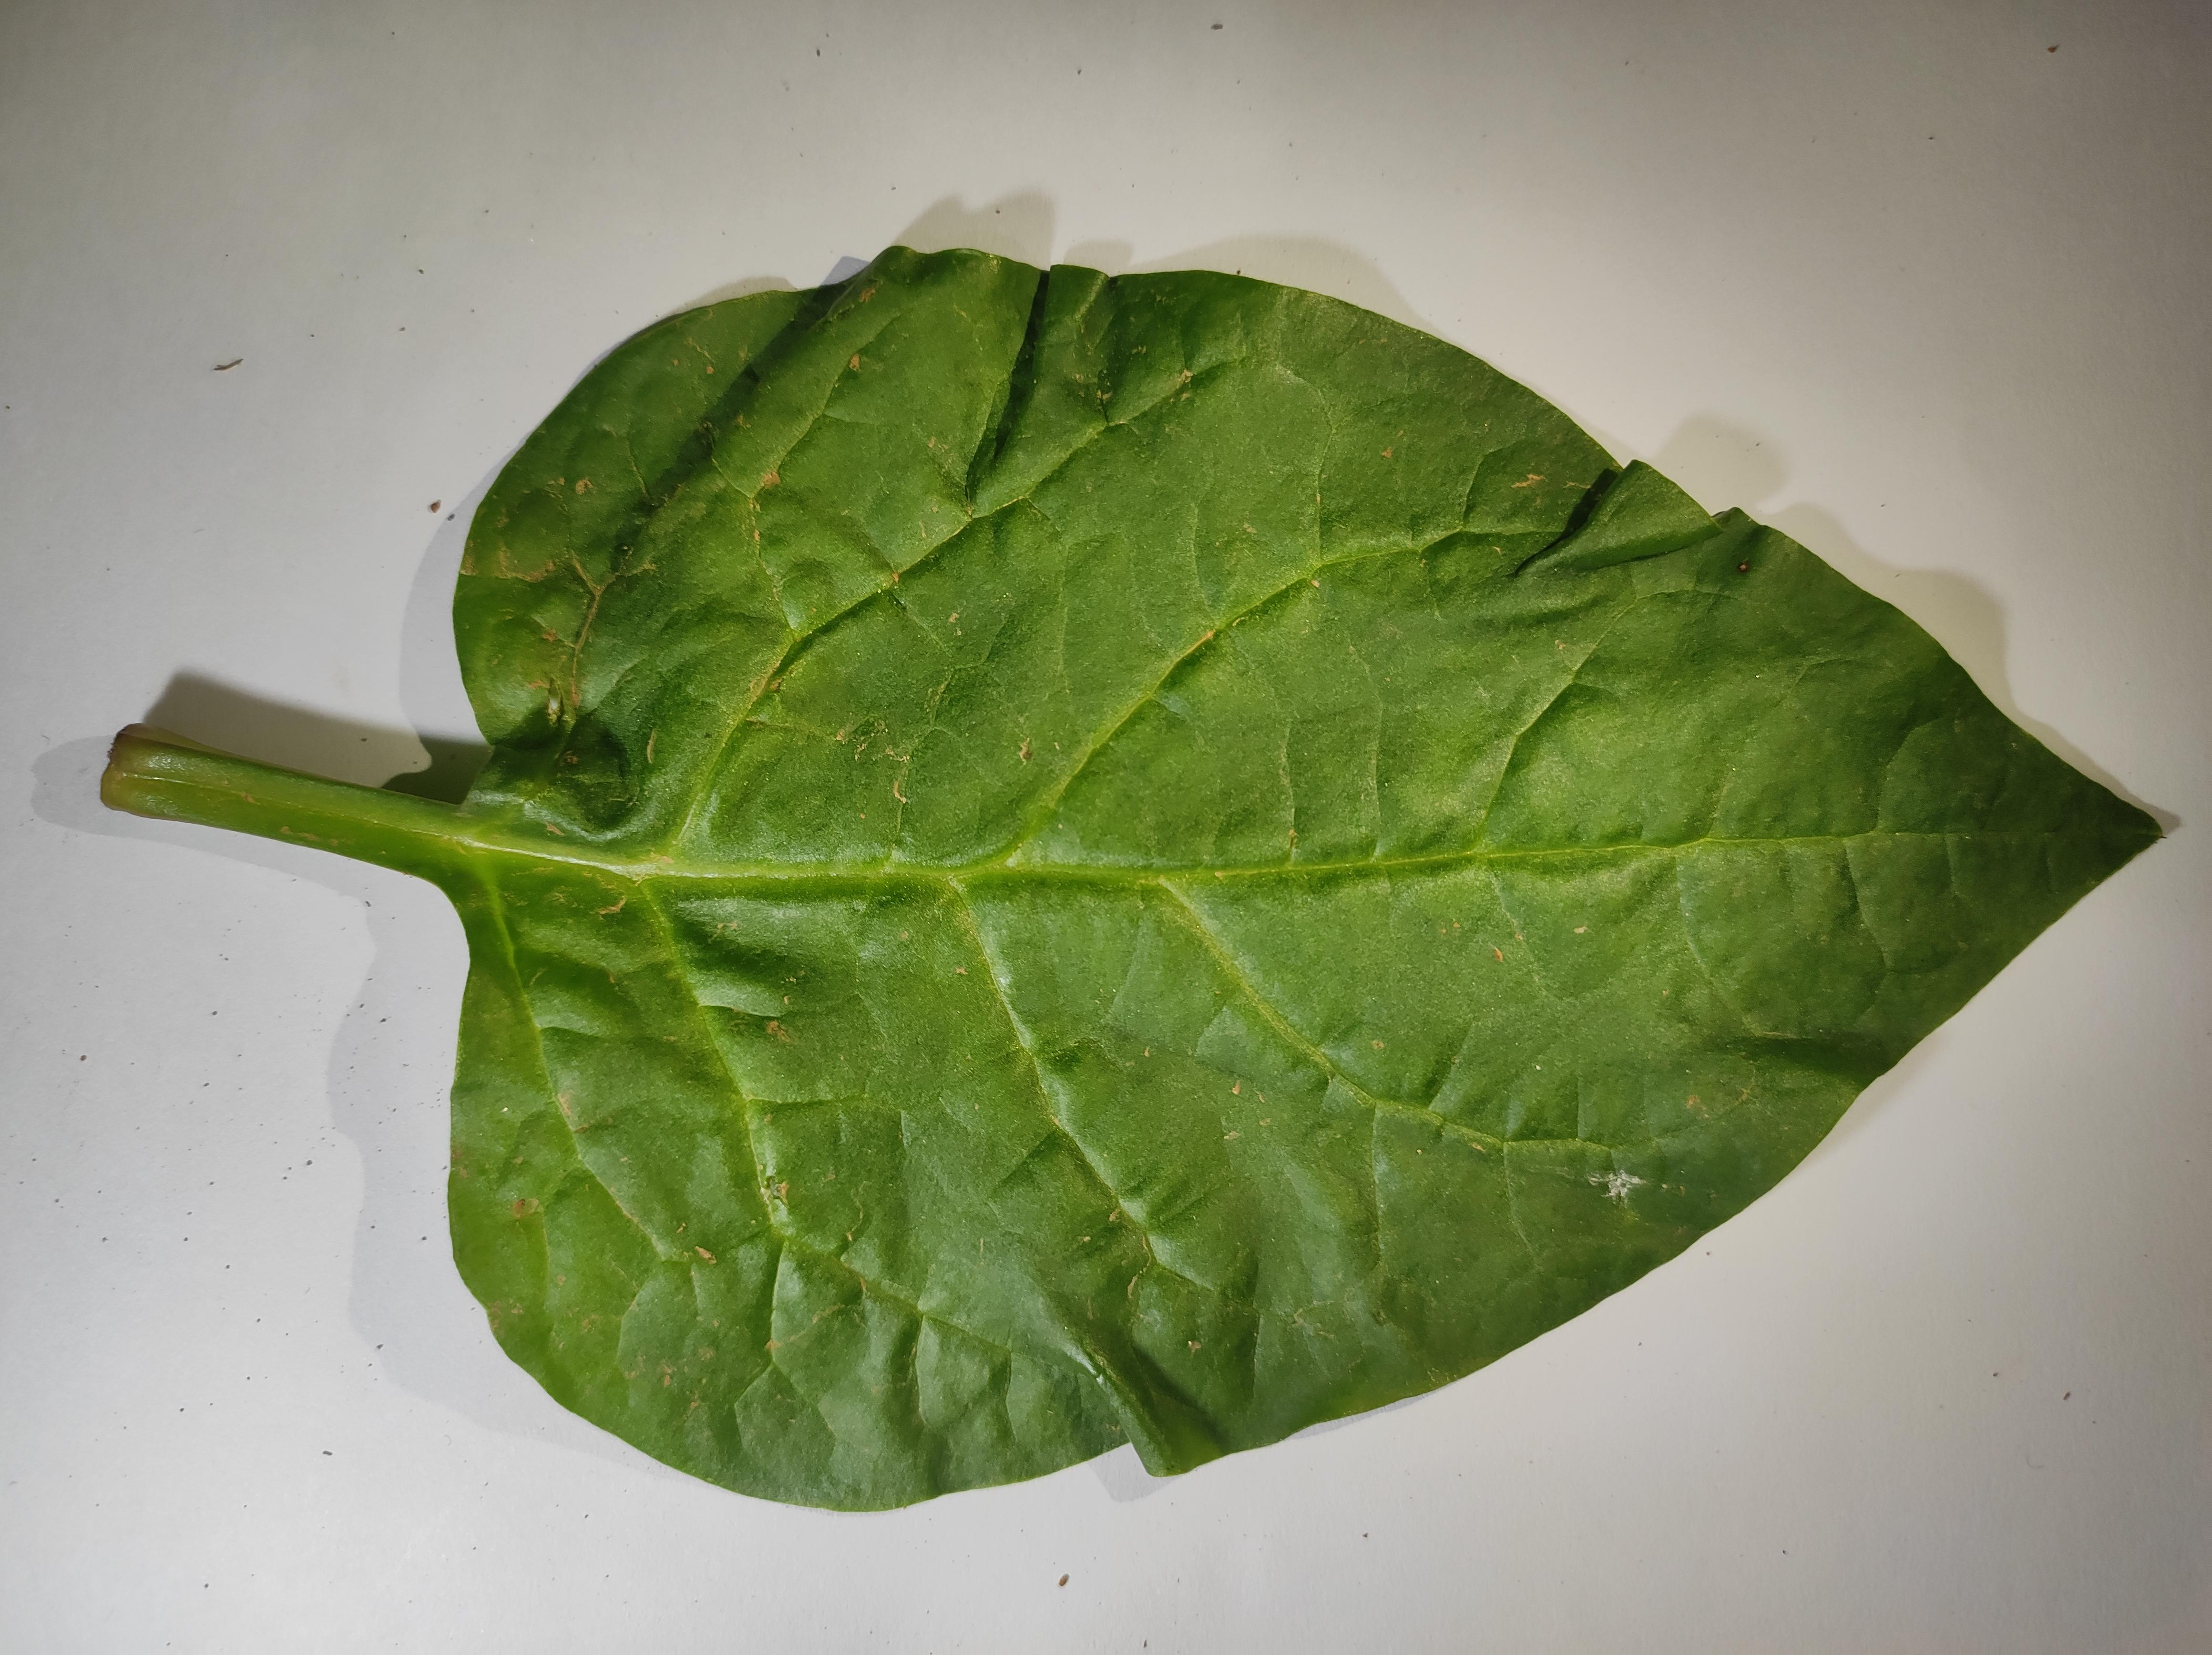
Label: healthy